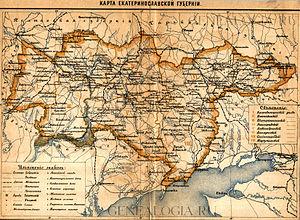
Le gouvernement de Iekaterinoslav est une division territoriale de l'Empire russe. Créée en 1802, elle fut supprimée en 1925. Son centre administratif était la ville de Iekaterinoslav, aujourd'hui Dnipro.